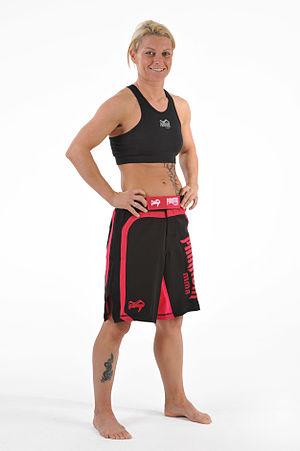
Jasminka Cive, née le 24 juillet 1981, est une pratiquante de MMA autrichienne évoluant au sein de l'organisation Invicta Fighting Championships dans la catégorie des poids pailles.